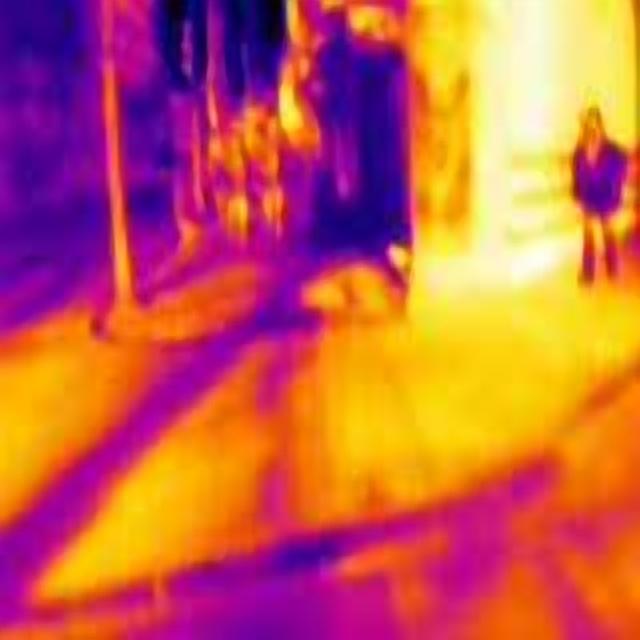
Detected objects:
label: person
label: person
label: person